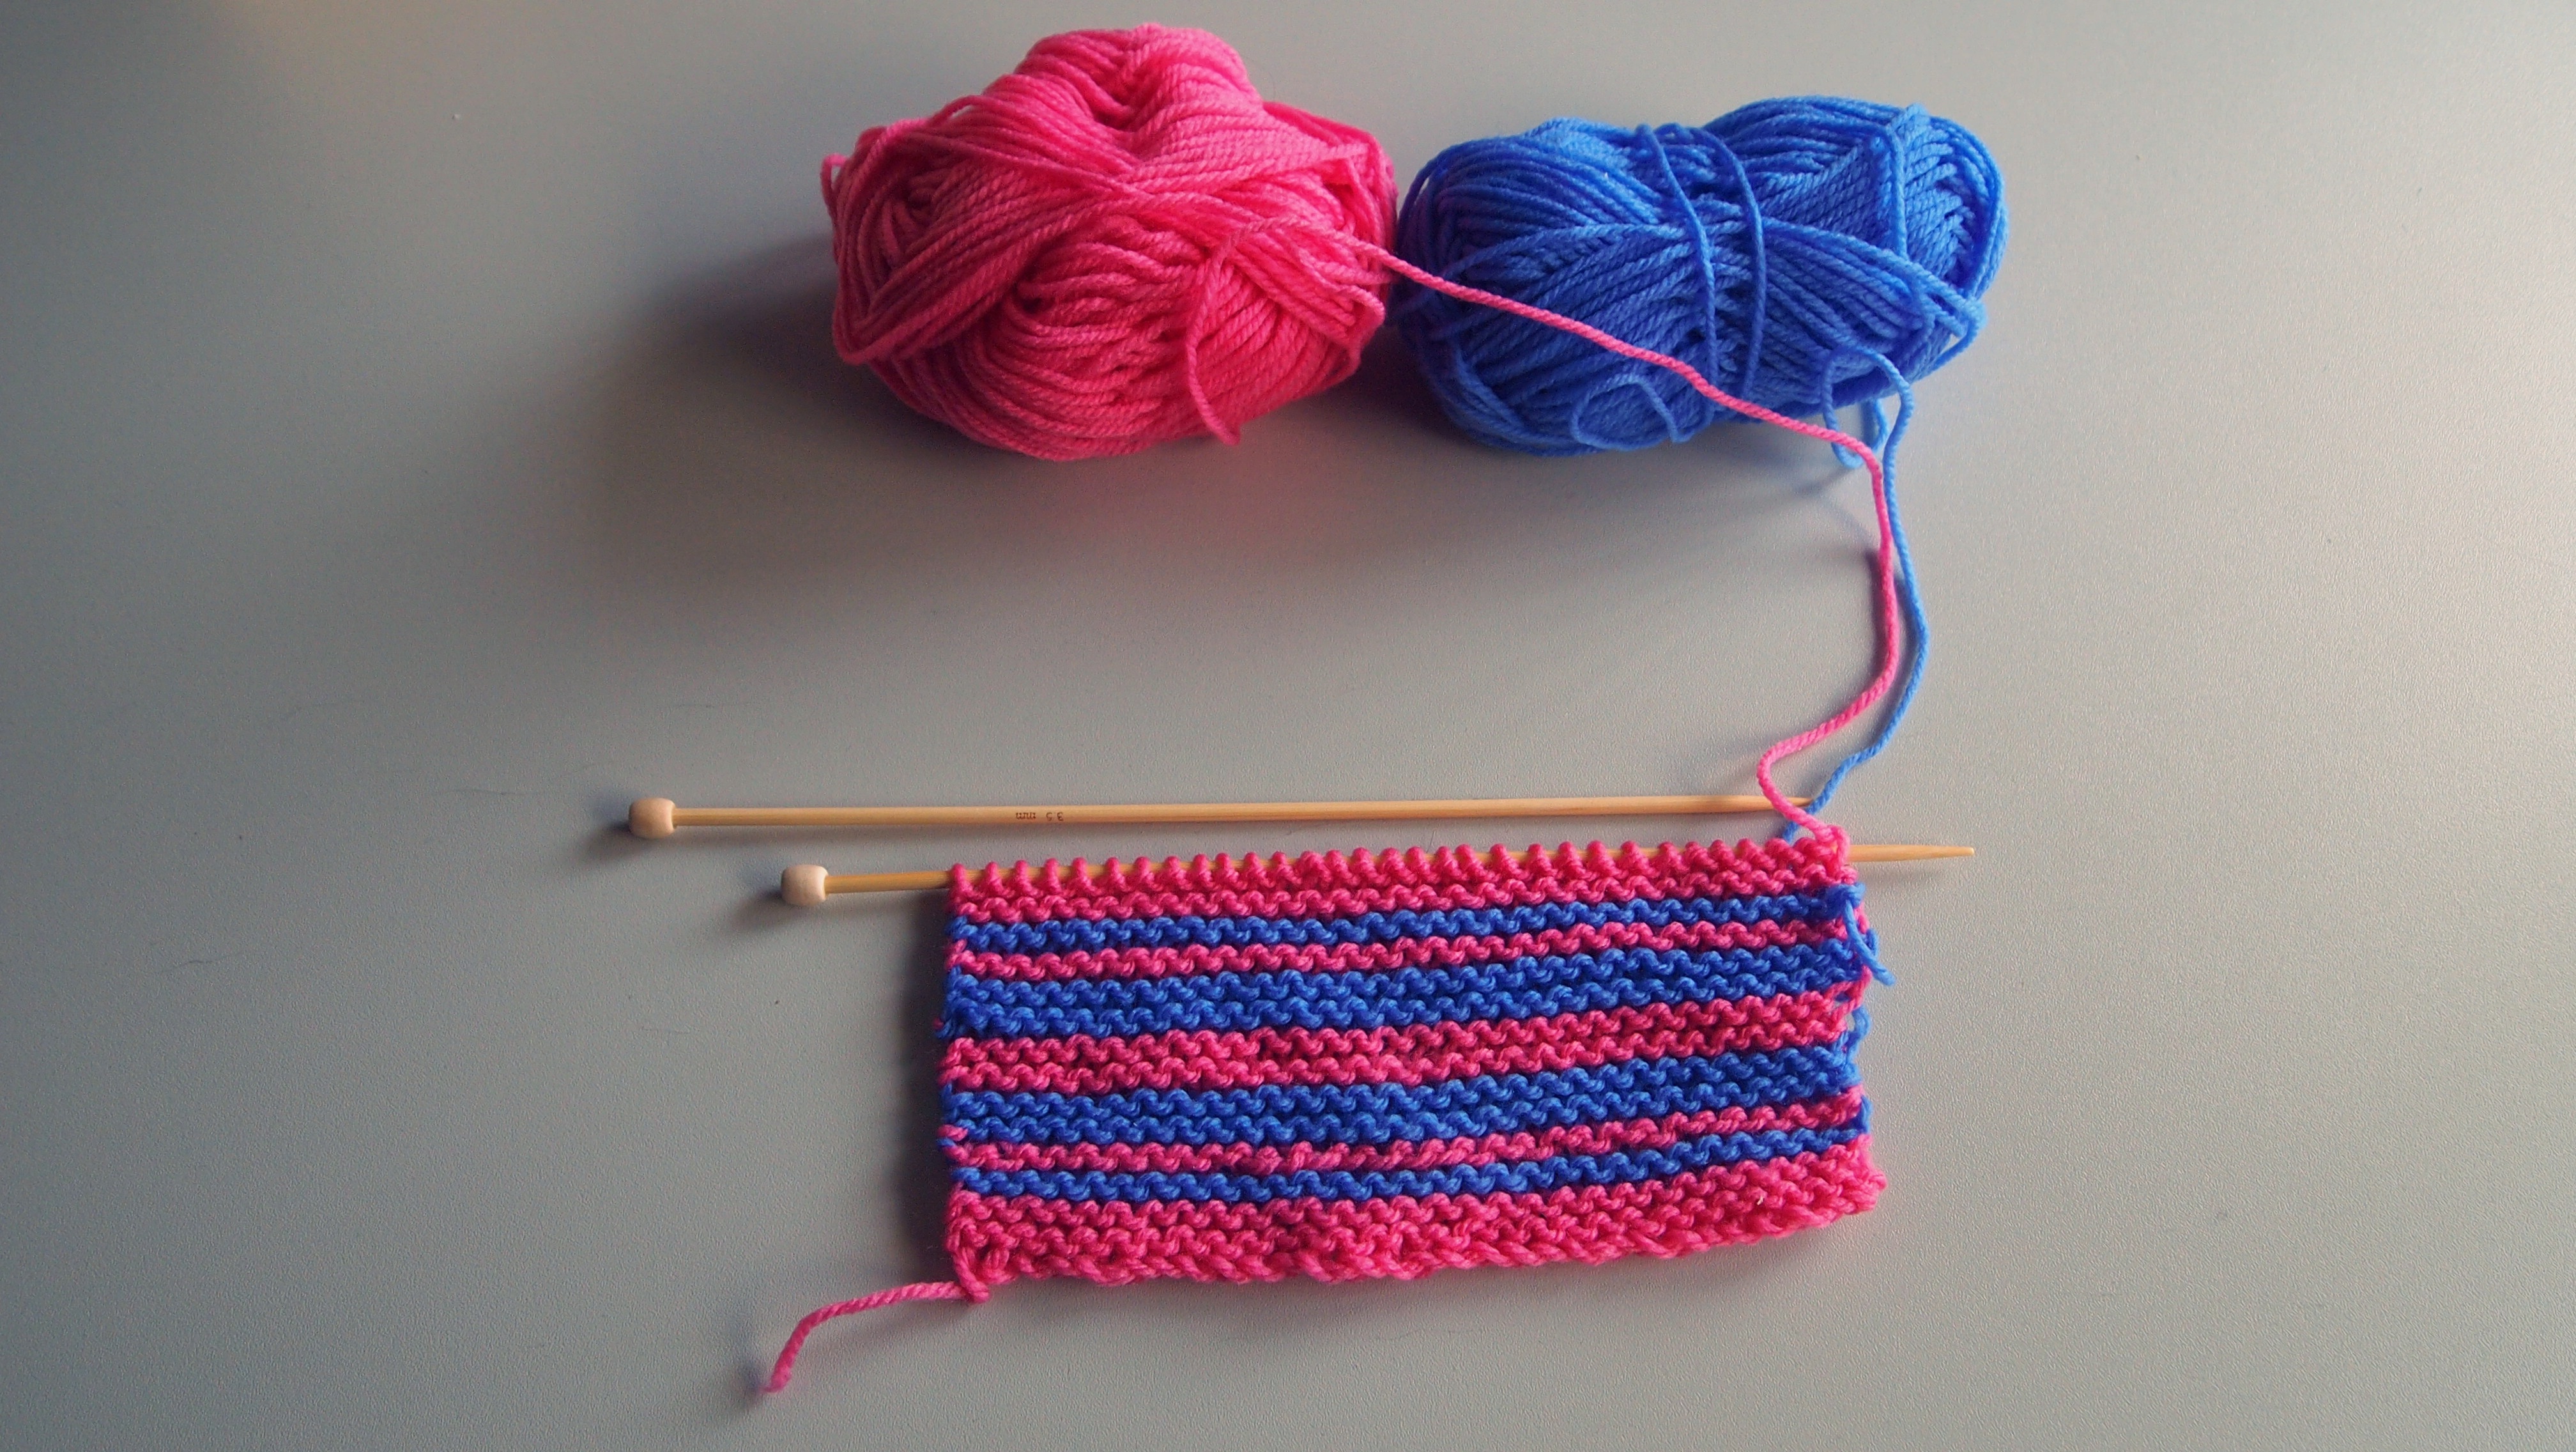
wood, purple, petal, pattern, pink, material, thread, crochet, knitting, textile, art, crafts, stripes, hobby, knitting needles